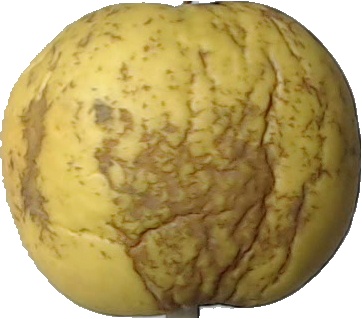
Label: apple_golden_1